Touken Ranbu (film)

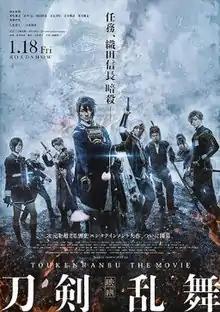
Theatrical release poster

is a 2019 Japanese fantasy film adaptation of a video game series of the same name. The cast from "" reprise their roles in the film. Distributed by Toho and Universal Pictures, the film was directed by Saiji Yakumo and written by Yasuko Kobayashi, and was released in Japan on January 18, 2019. The theme song of the film is "UNBROKEN" by Takanori Nishikawa feat. Tomoyasu Hotei.